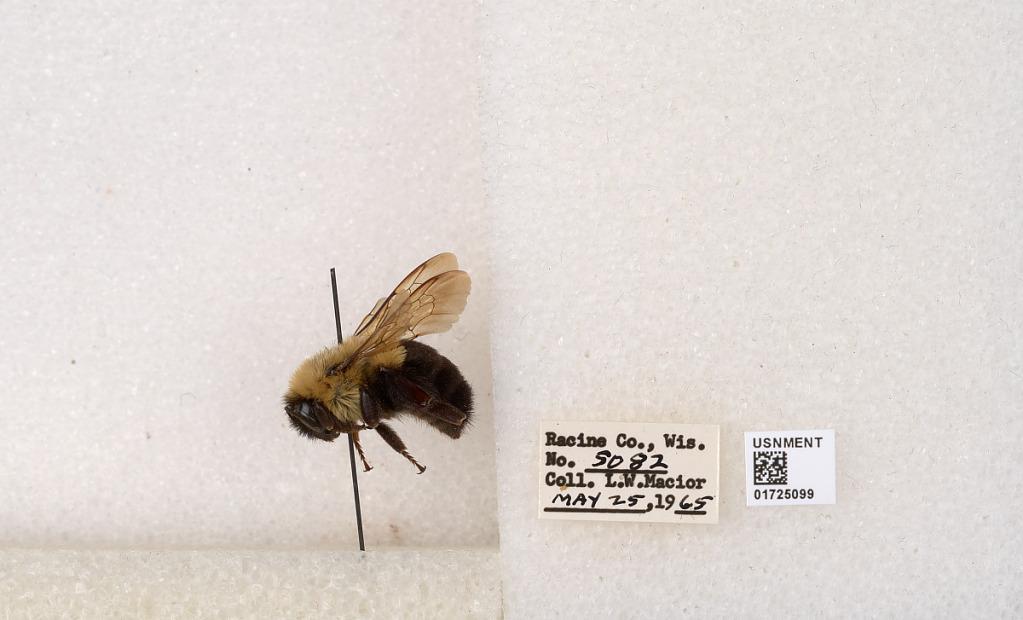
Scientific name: Bombus impatiens Cresson
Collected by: L. Macior
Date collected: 1965-5-25
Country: United States
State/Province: Wisconsin
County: Racine
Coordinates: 42.7299, -87.8123